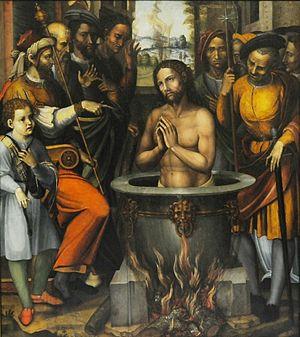
Martín Gómez le Vieux est un peintre espagnol de la Renaissance, né vers 1500, mort à Cuenca en 1562.